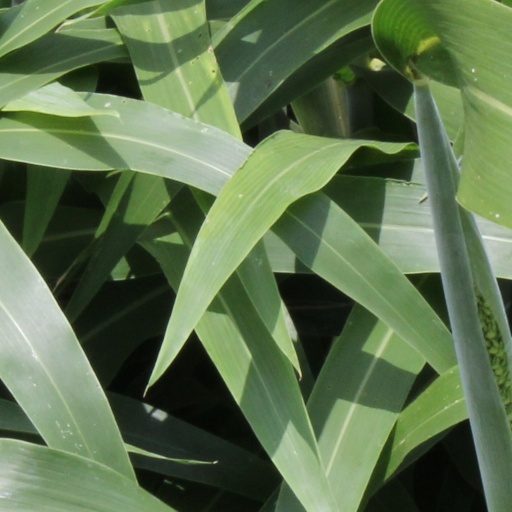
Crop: sorghum